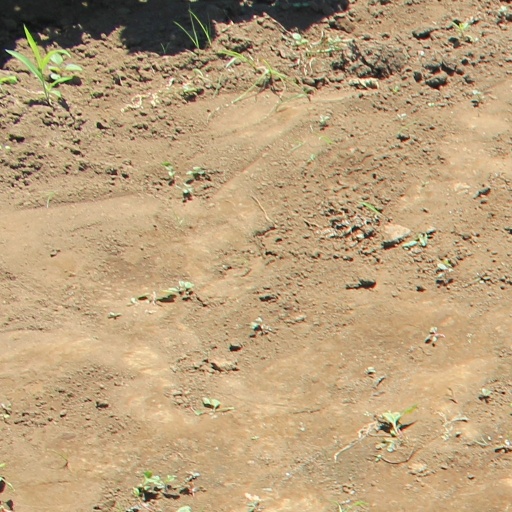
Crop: soybean